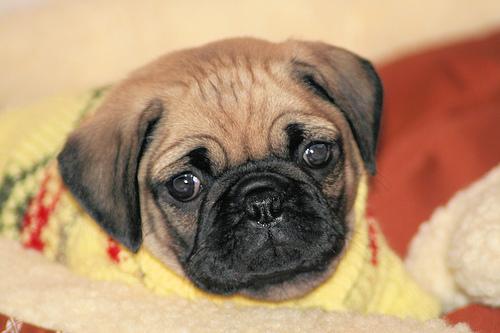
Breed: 798-n000130-pug